Harvard rugby

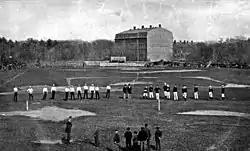
Scene from the second Harvard v McGill game played at Jarvis Field in Cambridge, Massachusetts, on May 15, 1874, under the rugby rules

In 1873 when the Harvard team received an invitation from the McGill University football club. The McGill team was then in a similar situation as Harvard, as they sought some team with which to play rugby football and no other club wanted to play that game. Harvard boys agreed to a rugby match with McGill under the condition the Canadians played the Boston Game.